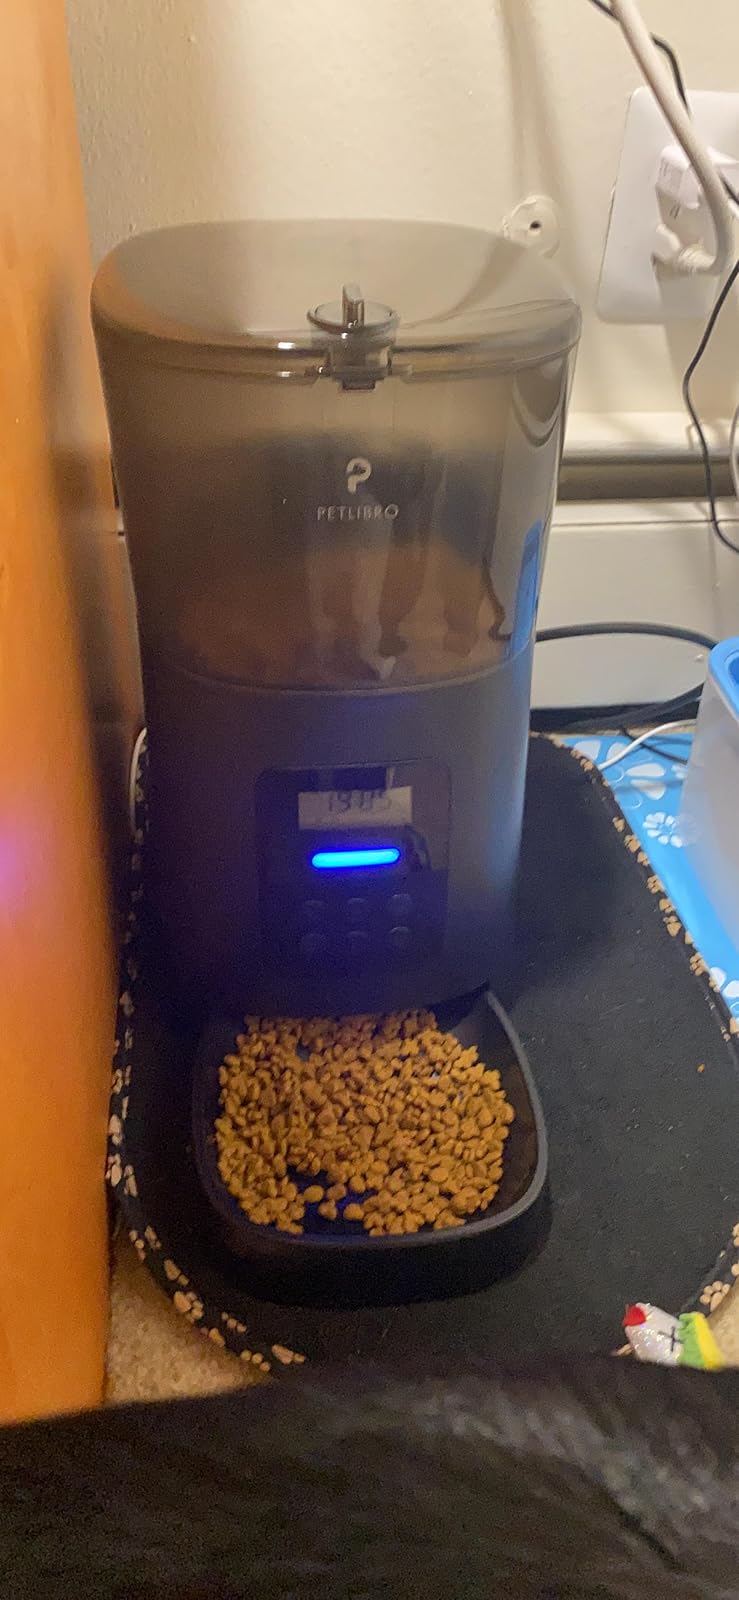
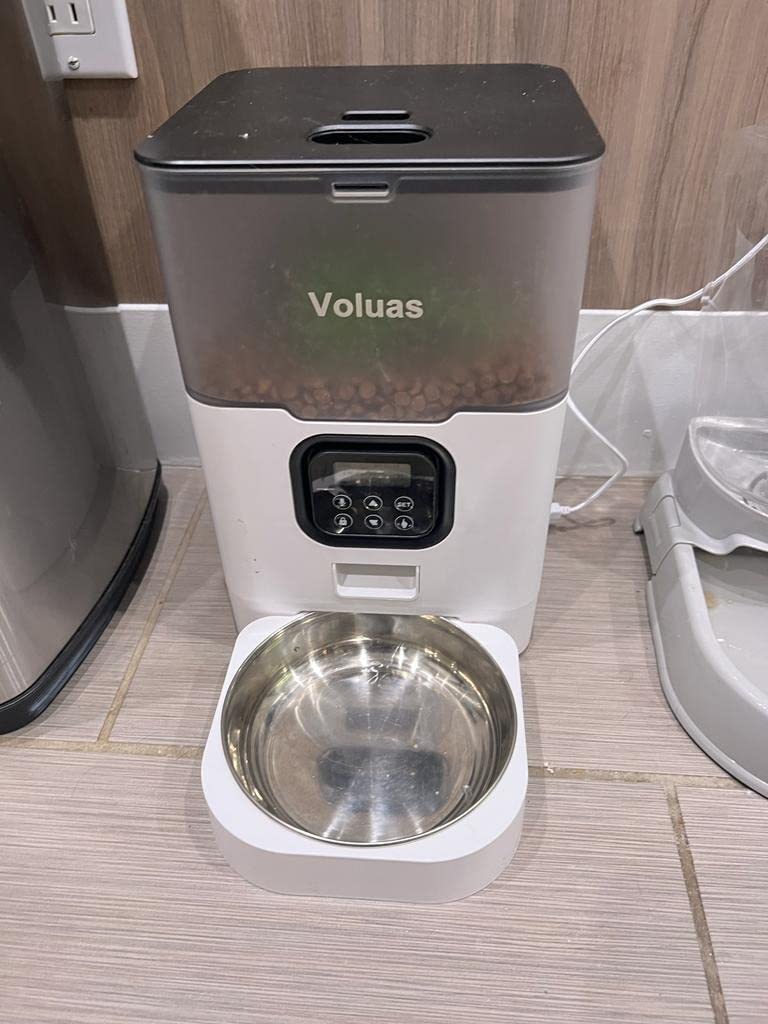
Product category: items_feeder
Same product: no